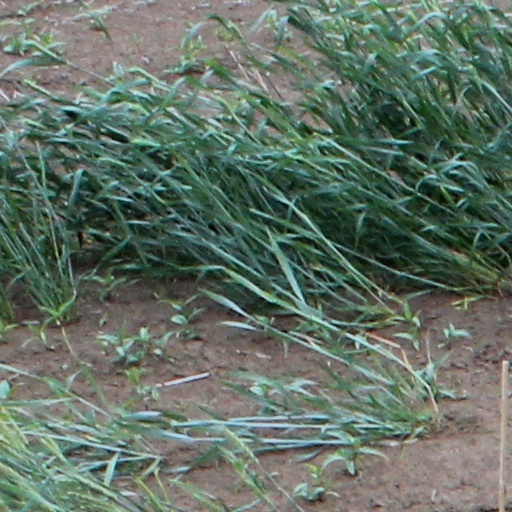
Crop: wheat